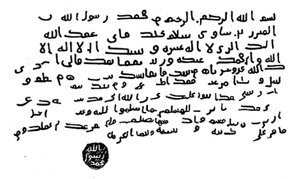
Selon Tabari dans son Chronique d'histoire des prophètes et des rois, Mahomet a décidé après le traité d'Houdaybiya d'envoyer des lettres à de nombreux dirigeants du monde, en les invitant à se convertir à l'Islam. Mahomet, selon l'historiographie islamique, envoya des ambassadeurs avec de telles lettres à Héraclius le césar de Byzance, Khosro II l'empereur de Perse, le Négus d'Éthiopie, Muqawqis le souverain d'Égypte, Harith Gassani gouverneur de Syrie, et Munzir ibn Sawa Al Tamimi le gouverneur du Bahreïn.
Dhimmi est un terme historique du droit musulman qui désigne les sujets non musulmans d'un État sous gouvernance musulmane, liés à celui-ci par un « pacte de protection » discriminatoire.
L'islam sunnite est religion d'État au Royaume de Bahreïn, où la famille sunnite Al Khalifa, régnante depuis 1783, dirige le pays depuis son indépendance en 1971. La proportion de musulmans dans l'île a diminué depuis la fin du XXᵉ siècle du fait de l'immigration de travail en provenance de pays comme l'Inde, les Philippines ou le Sri Lanka. Les musulmans bahreïnis sont à 70,2 % chiites selon le recensement de 2010.